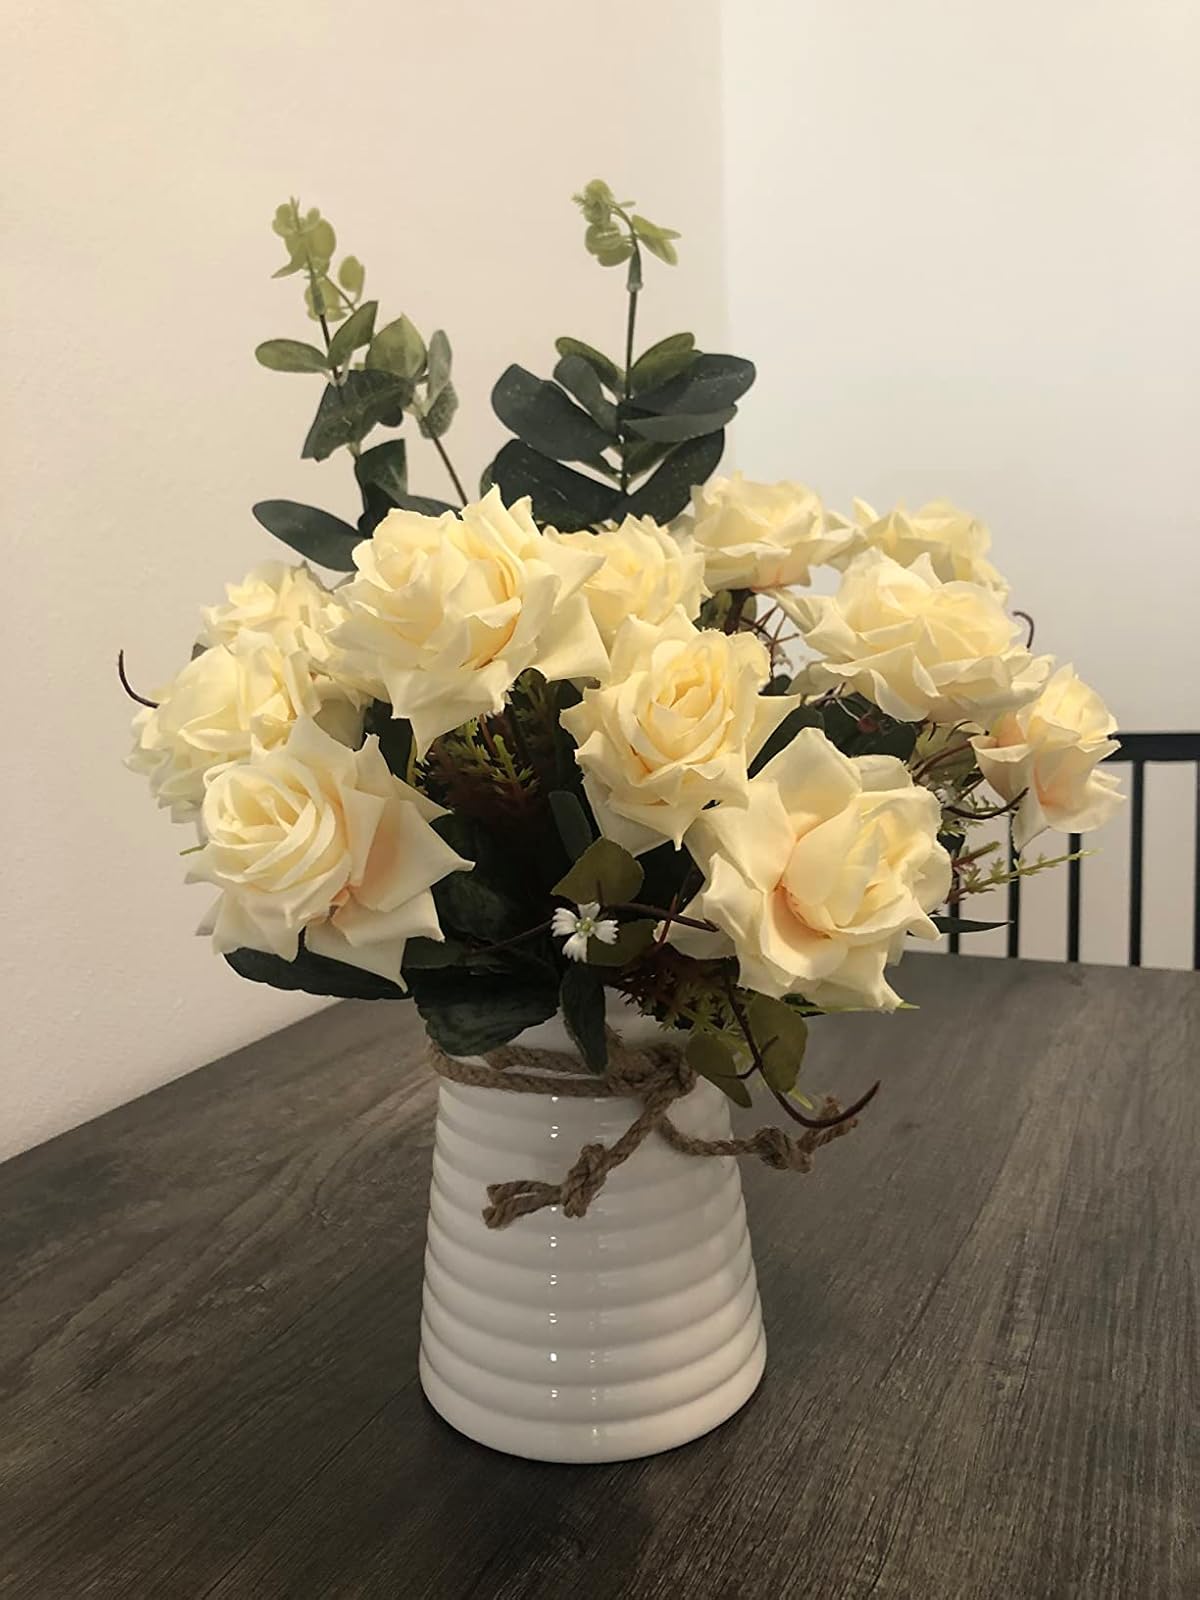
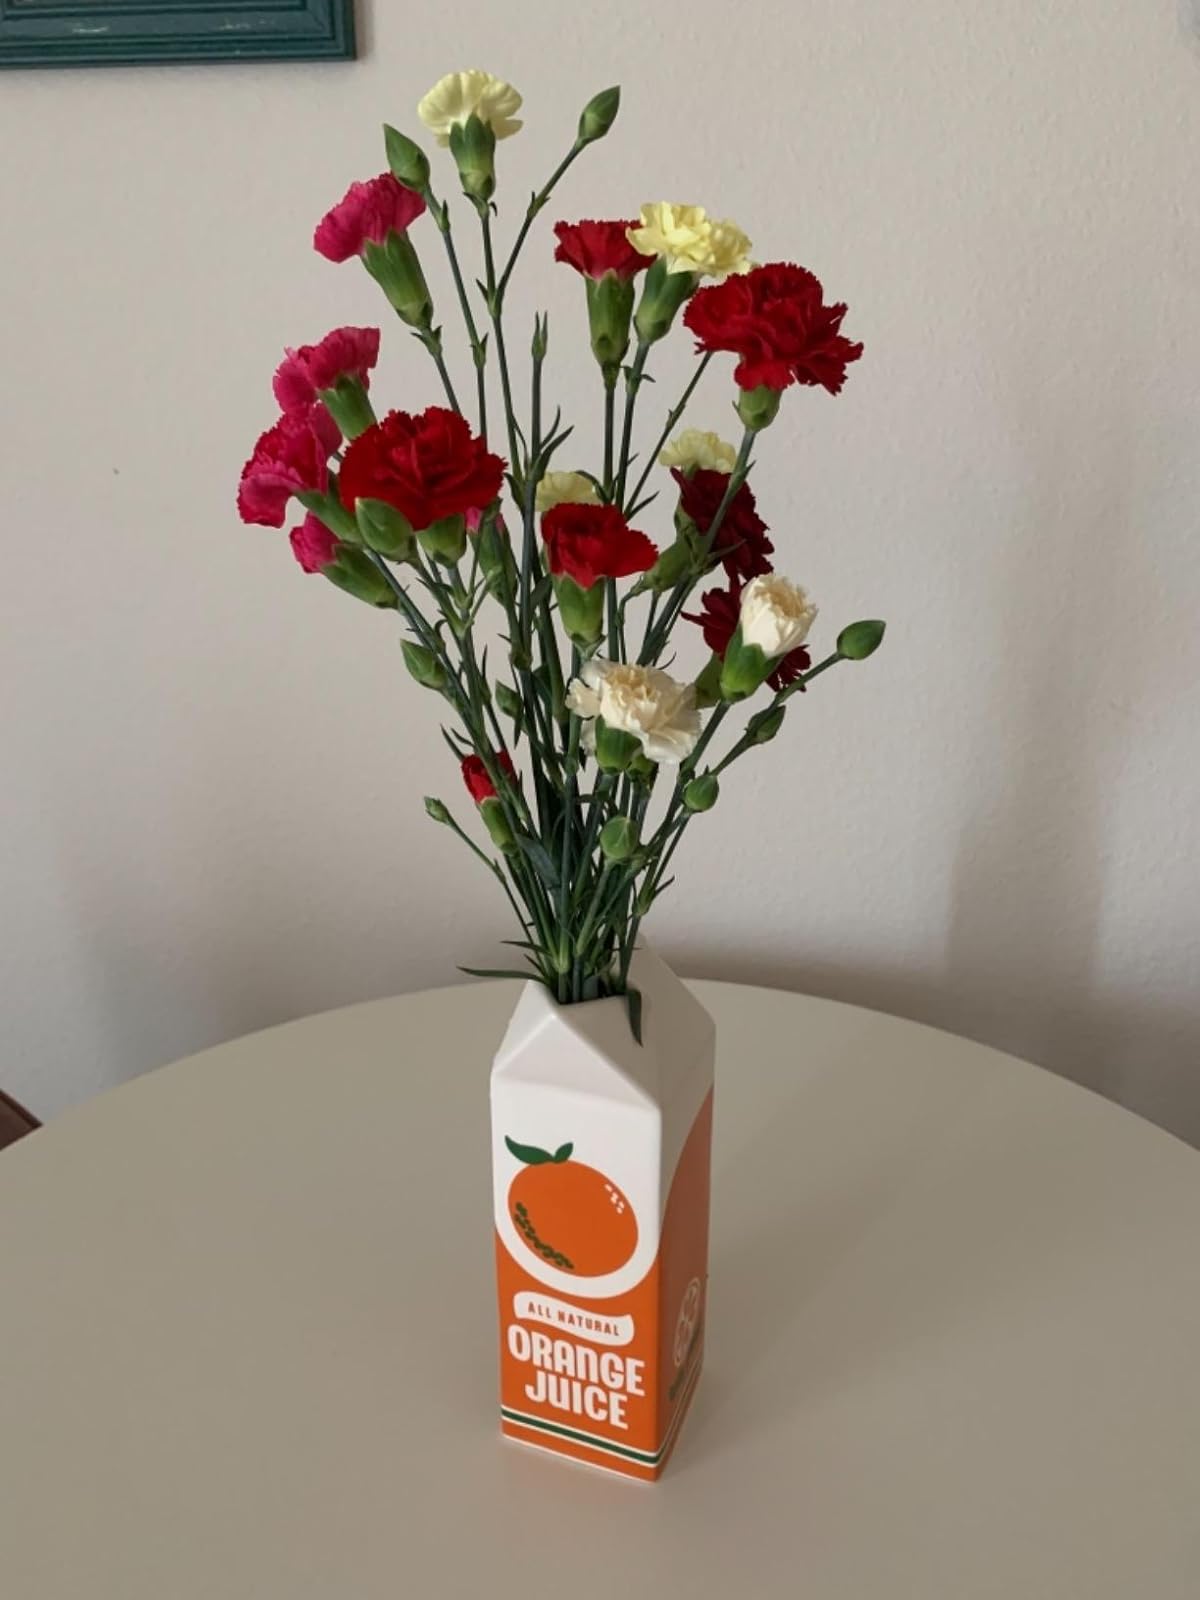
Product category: vase
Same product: no